Velikiye Luki

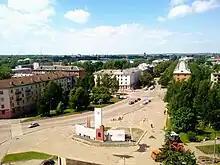
Kalinin Square

In 2016, Velikiye Luki celebrated the 850th anniversary of the town's first appearance on historical sources, which is dated to 1166.